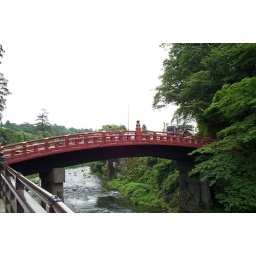
The famous red bridge in Nikko, Japan